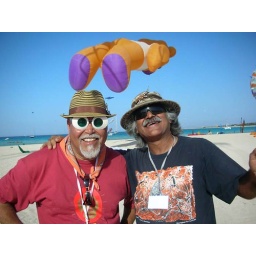
At the kite festivals, field style is everything. Peter Lynn's giant teddy bear hovers over their heads.